LS6 (novel)

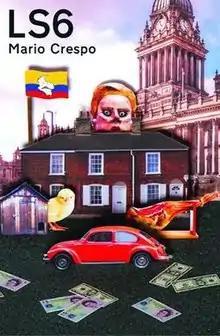
Cover of the 2016 English translation of "LS6".

LS6 (or, including the subtitle of the Spanish edition, LS6: Narradores de nuestro tiempo) is the first novel by Mario Crespo, published in 2011 by Bohodón Ediciones. The novel was chosen as a Spanish representative at the Festival du Premier roman at Chambéry in 2012.